Ben Bruce

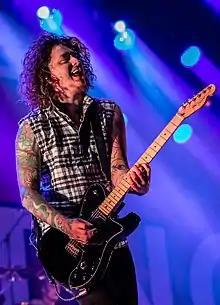
Bruce performing with Asking Alexandria in 2018

Benjamin Paul Bruce (born 31 October 1988) is an English musician. He was the lead guitarist and backing vocalist of rock band Asking Alexandria until his departure in January 2024 and has also performed as a solo artist. Bruce founded the band while he was living in Dubai but the band split and he moved back to the United Kingdom, where he then started the band again under the same name with Danny Worsnop.